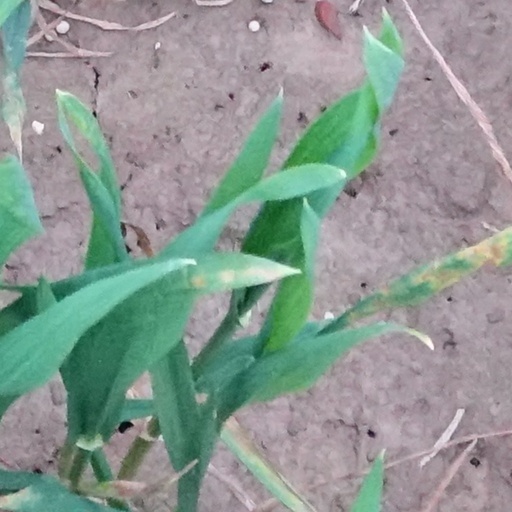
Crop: wheat